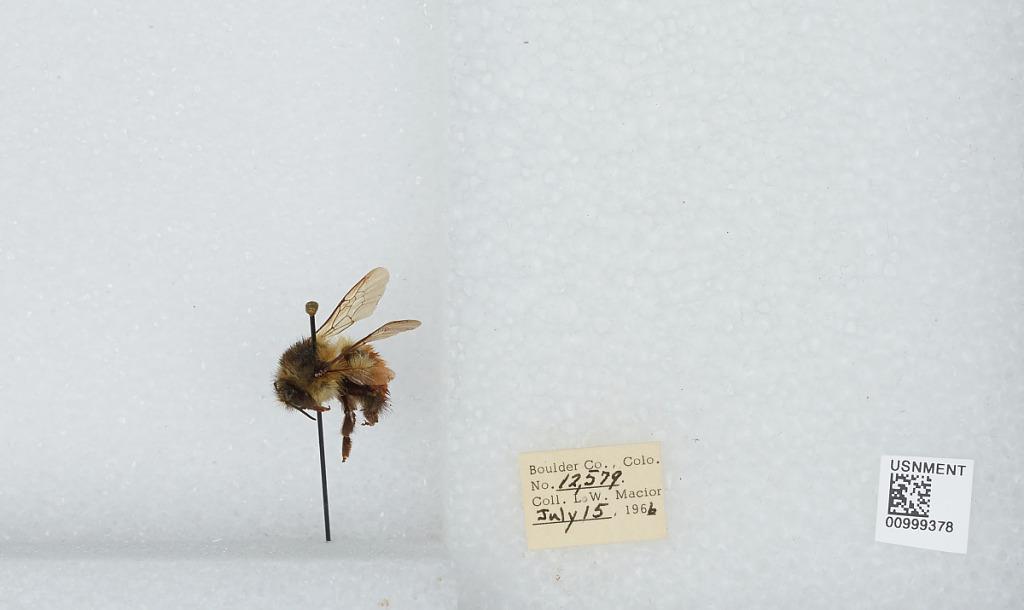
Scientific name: Bombus (Pyrobombus) melanopygus Nylander
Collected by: L. Macior
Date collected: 1966-7-15
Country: United States
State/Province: Colorado
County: Boulder
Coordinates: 40.015, -105.27